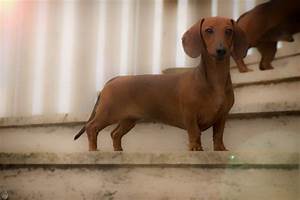
Label: dog